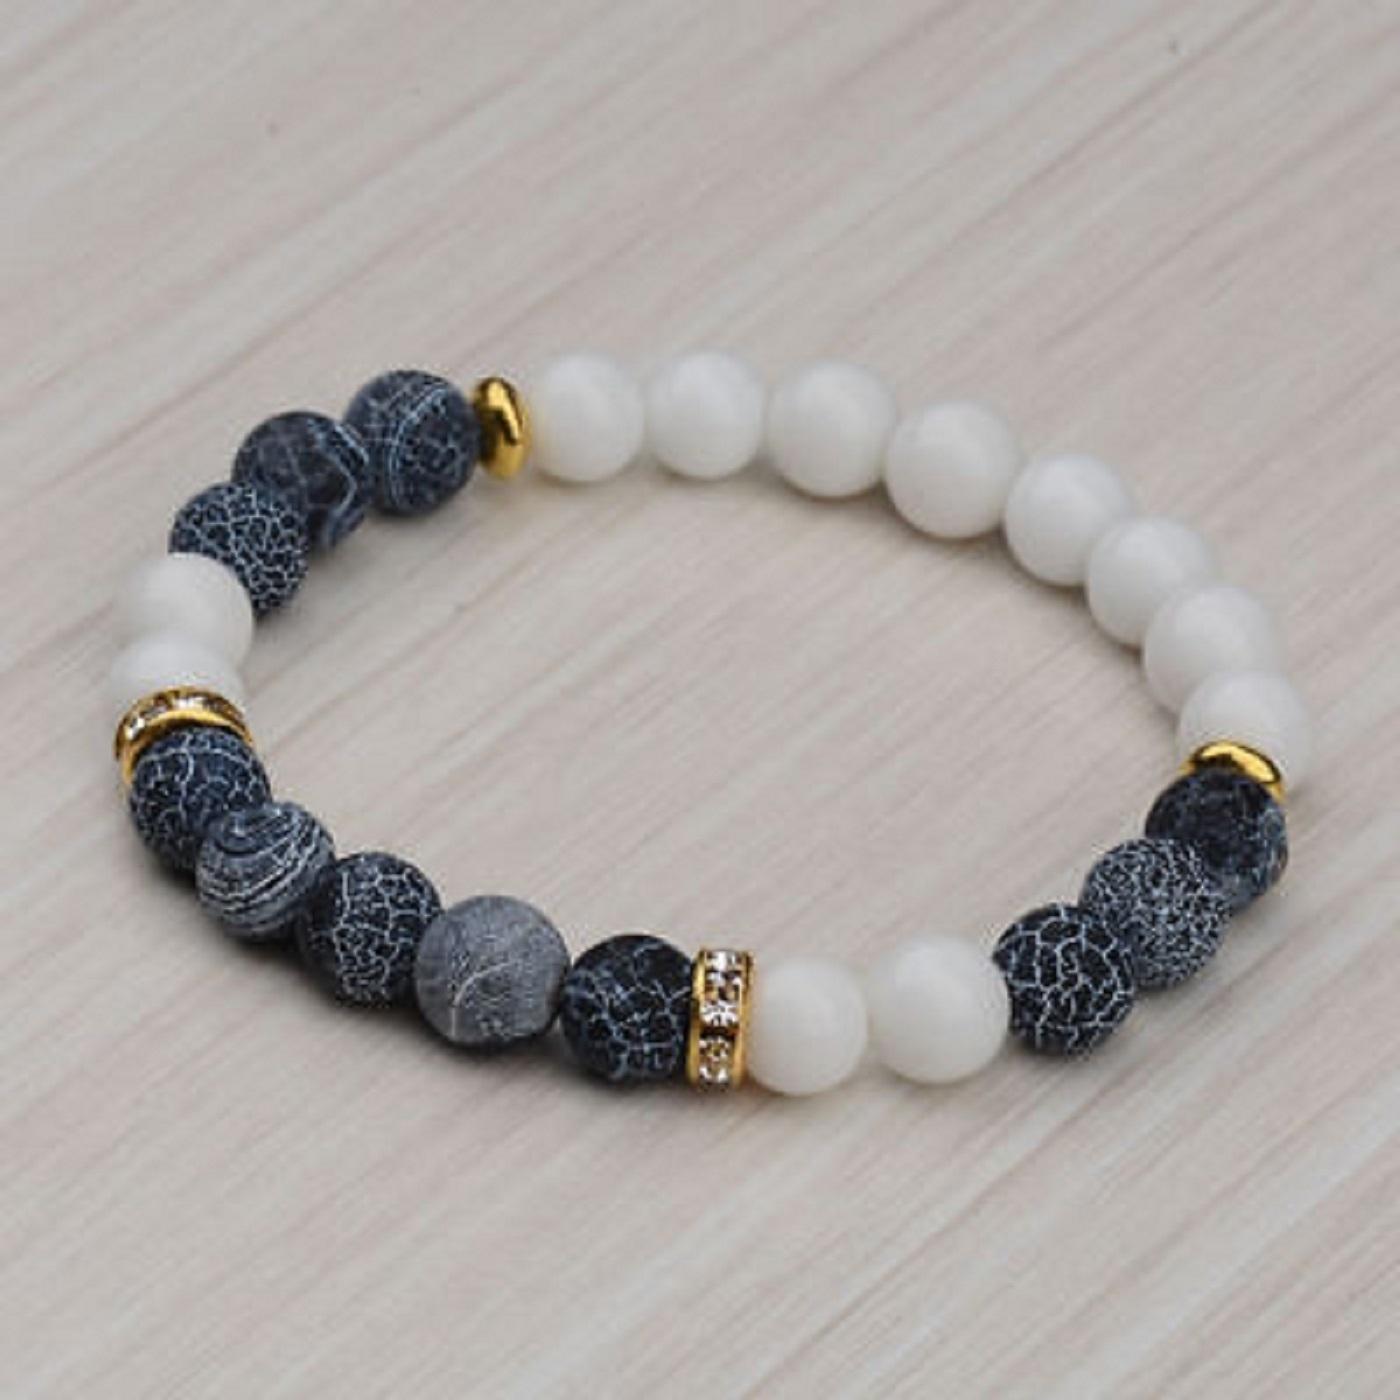
AJS 8mm Multicolor Coral Gemstone Round Beads Stretch Bracelets For Women & Boys (Pack Of -1)
Type: Bracelets & Bangles
Brand: AJS
Price: Rs. 269
 Introducing AJS Bracelets: Elevate Your Style with Premium Quality Bracelets for Men, Women & CouplesDiscover the epitome of elegance and fashion with AJS Bracelets, a collection designed to cater to the diverse tastes of men, women, and couples seeking the perfect accessory to adorn their wrists. Crafted with meticulous attention to detail, our bracelets blend multi-design creativity with premium quality materials to create stunning pieces that resonate with individual style.For Men:AJS Bracelets understands that modern men seek accessories that reflect their unique personalities. Our range of bracelets for men combines masculinity with sophistication. From sleek leather bands to intricate metalwork, our designs offer a variety that suits both formal and casual occasions. Whether you're aiming for a rugged look or a refined appearance, AJS Bracelets for men will effortlessly complement your attire.For Women:Elegance knows no boundaries, and our collection of bracelets for women stands as a testament to that. From delicate chains embellished with intricate charms to bolder beaded options that exude confidence, our designs cater to a myriad of styles. Adorn your wrist with a touch of grace and let your individuality shine through with AJS Bracelets.For Couples:Celebrate the bond you share with your significant other through our couples' bracelets. Crafted to symbolize unity and connection, these bracelets come in pairs, allowing you and your partner to showcase your love in a stylish and meaningful way. Choose from matching designs that resonate with your relationship and let your wrists tell a tale of togetherness.Premium Quality:At AJS Bracelets, quality is non-negotiable. Each piece is meticulously crafted using the finest materials, ensuring durability and a luxurious feel. Our commitment to excellence means that every bracelet undergoes rigorous quality checks, guaranteeing that you receive a piece that not only looks exceptional but also stands the test of time.Multi-Design Creativity:Variety is the spice of life, and AJS Bracelets embraces this philosophy. Our collection boasts a diverse array of designs, from minimalist and understated to bold and intricate. With an emphasis on creativity, our bracelets are designed to be an extension of your personality, allowing you to curate your desired look effortlessly.Beaded Bracelets:For those who appreciate the artistry of beadwork, our beaded bracelets are a testament to craftsmanship. The vibrant colors and intricate patterns of our beaded designs add an element of artistic flair to your ensemble. Each bead is carefully chosen and arranged, resulting in a piece that's as unique as you are.Elevate your style and make a statement with AJS Bracelets. Whether you're seeking an accessory to complete your outfit or a meaningful gift for a loved one, our collection offers a fusion of elegance, quality, and innovation that caters to every taste and occasion. Explore the world of AJS Bracelets and discover the perfect wrist adornments that resonate with your personal style journey.Disclaimer:Adds a touch of personal style and uniqueness.
Features: Stylish and trendy bracelet,Adjustable size to fit different wrist sizes,Suitable for both men and women,Ideal for casual or boho-chic fashion styles,Easy to put on and take off with a secure closure,Superior Quality & Skin Friendly: High Quality as per International Standards that makes it very skin friendly.,It has been made from toxic free materials Anti-Allergic and Safe for Skin.,It can be worn over long time periods without any complains of ach and swelling.Made from Premium Quality Material this product assures to remain in its Original Glory even after years of usage.